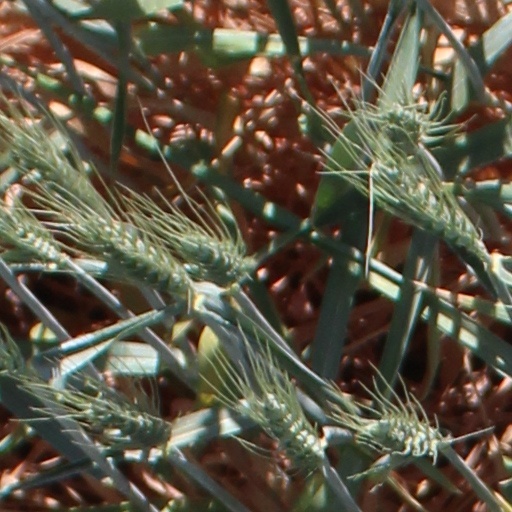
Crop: wheat